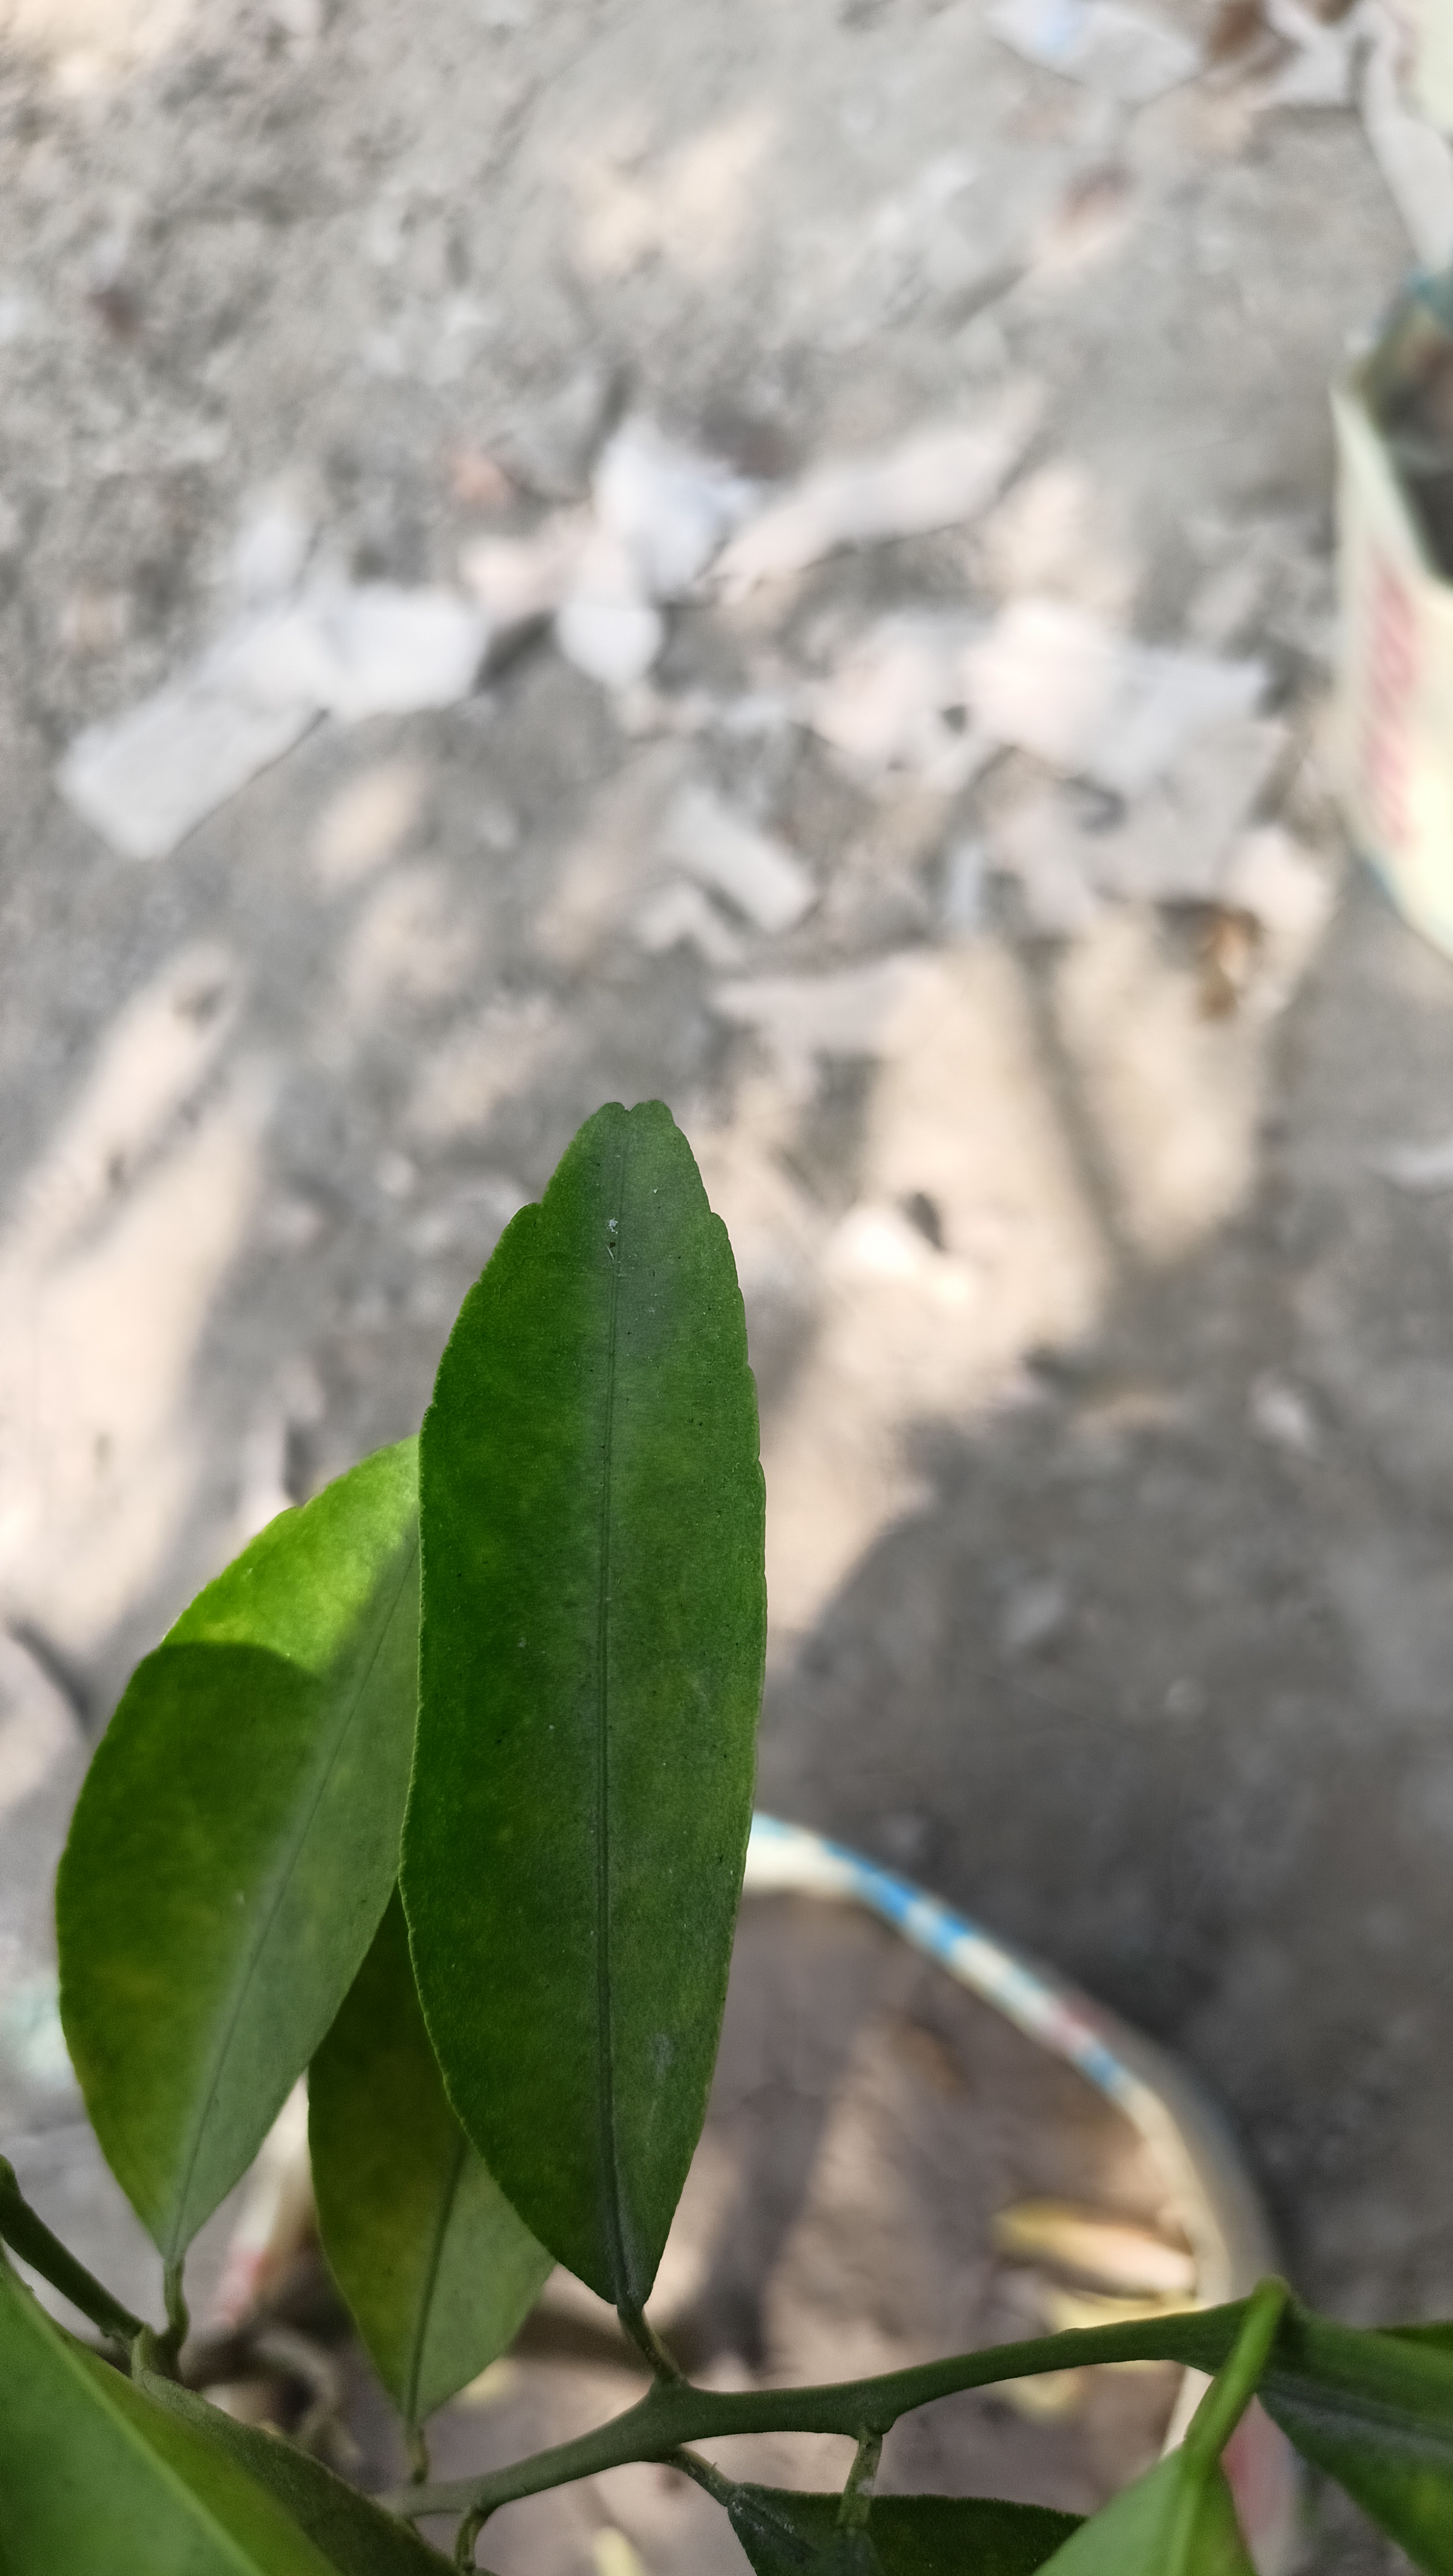
Mandarin leaf variety: Mandaring